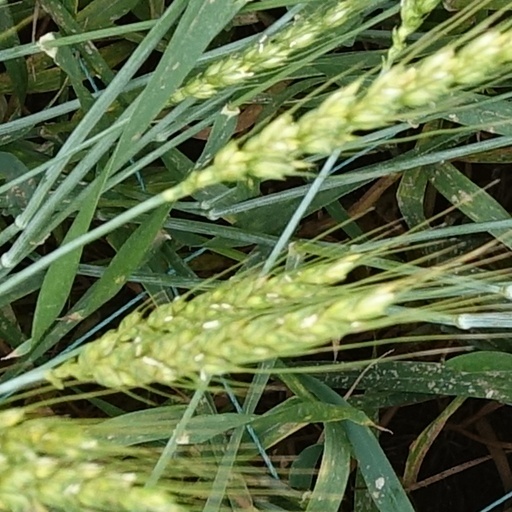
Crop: wheat